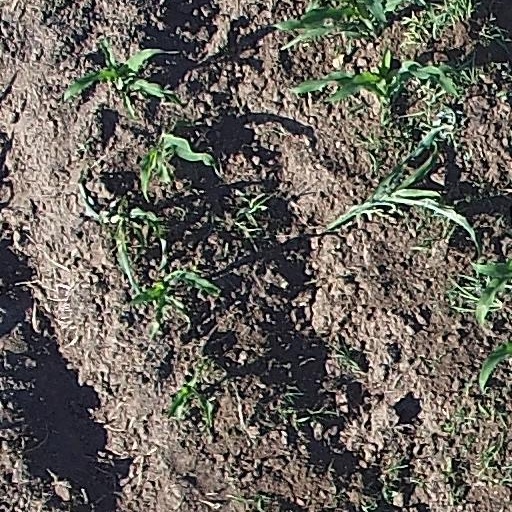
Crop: maize; corn